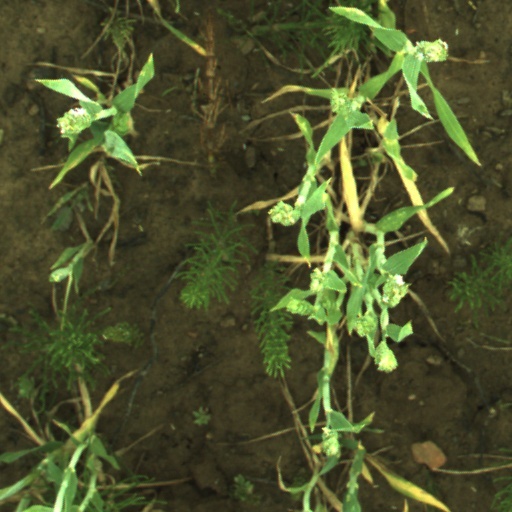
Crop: wheat